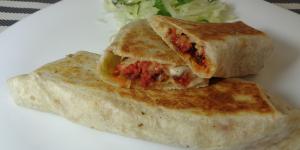
burritos nortenos